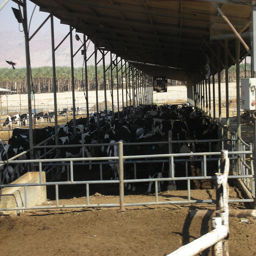
A herd of cattle gathered together in penns on a farm.
An enclosed farm area with cows in an overhead covered stable area.
Cows under cover and in the open in pens.
There are a lot of cows together in a pen.
A large group of cows are in the shade.